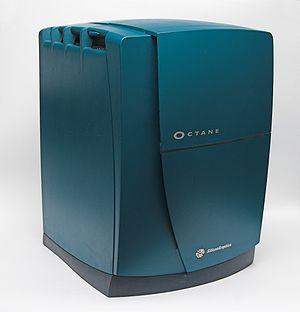
Une station de travail est une unité fonctionnelle informatique ayant habituellement des capacités de traitement spécialisé et intégrant des organes d'entrées-sorties orientés vers un utilisateur.
L'Octane et la version Octane2 sont des stations de travail UNIX produites par SGI. Il s'agit de modèles 2-way SMP basées sur une architecture MIPS. Les modèles récent étaient équipés de processeurs MIPS R12000 et R14000. Le seconde version embarquait également une carte graphique VPro également produite par SGI. En 2009 et à la suite du rachat de SGI par la société Rackable, une nouvelle version de l'Octane a été introduite sur le marché : Octane III. Cette version est basée sur du matériel standard : processeurs x86 Intel et solution graphique Nvidia. SGI assure l'assemblage et la conception globale, mais pas la construction des composants. Cette version est également un signe du retour de la marque sur un marché qu'elle avait abandonné depuis la sortie de la Fuel en 2006.